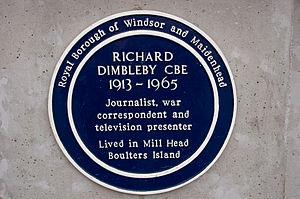
Frederick Richard Dimbleby est un commentateur britannique du petit écran télévisé, figure incontournable des grands reportages de la BBC depuis la fin des années 1930.